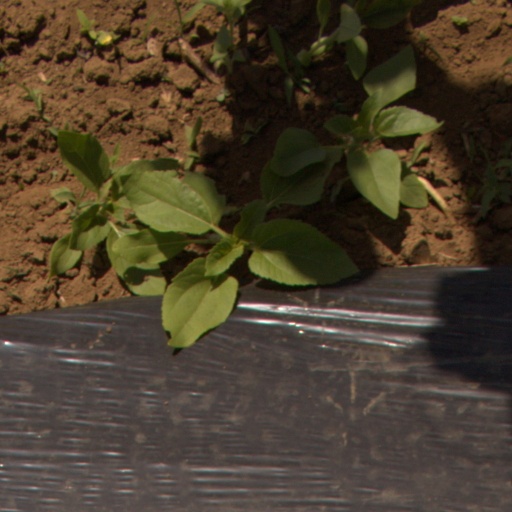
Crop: Jerusalem artichoke